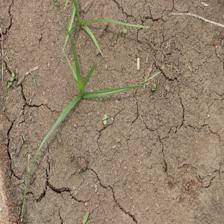
Label: Grass